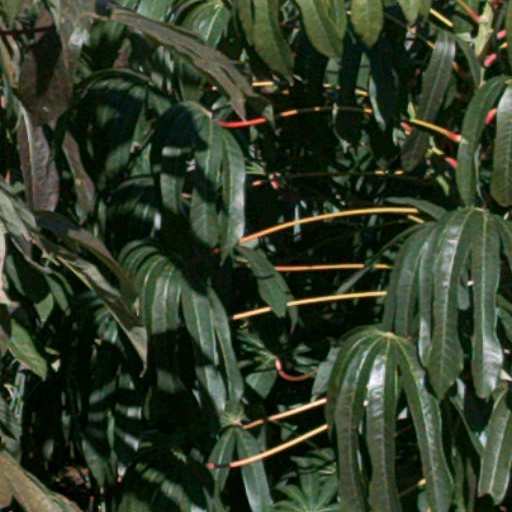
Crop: cassava